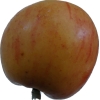
Label: Apple 14